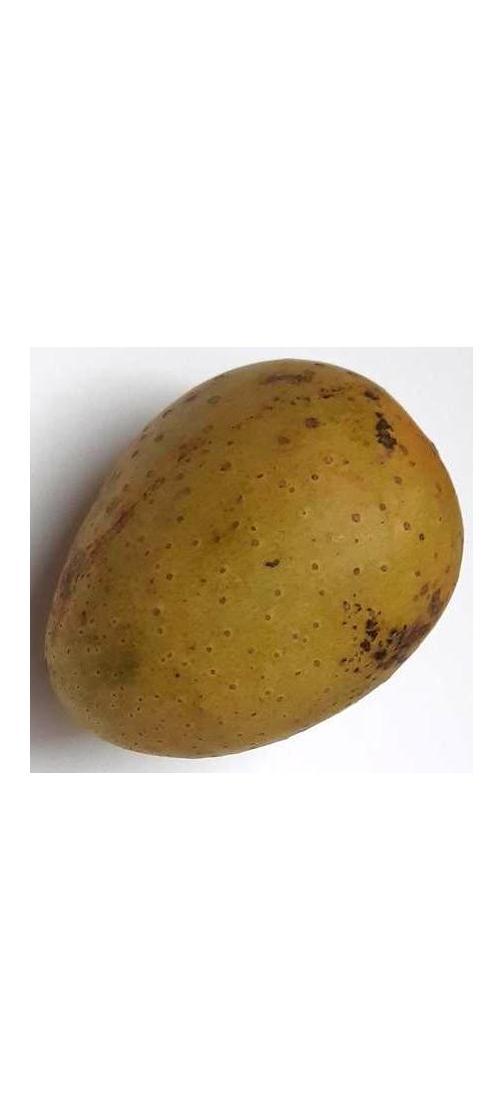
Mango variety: Gourmoti